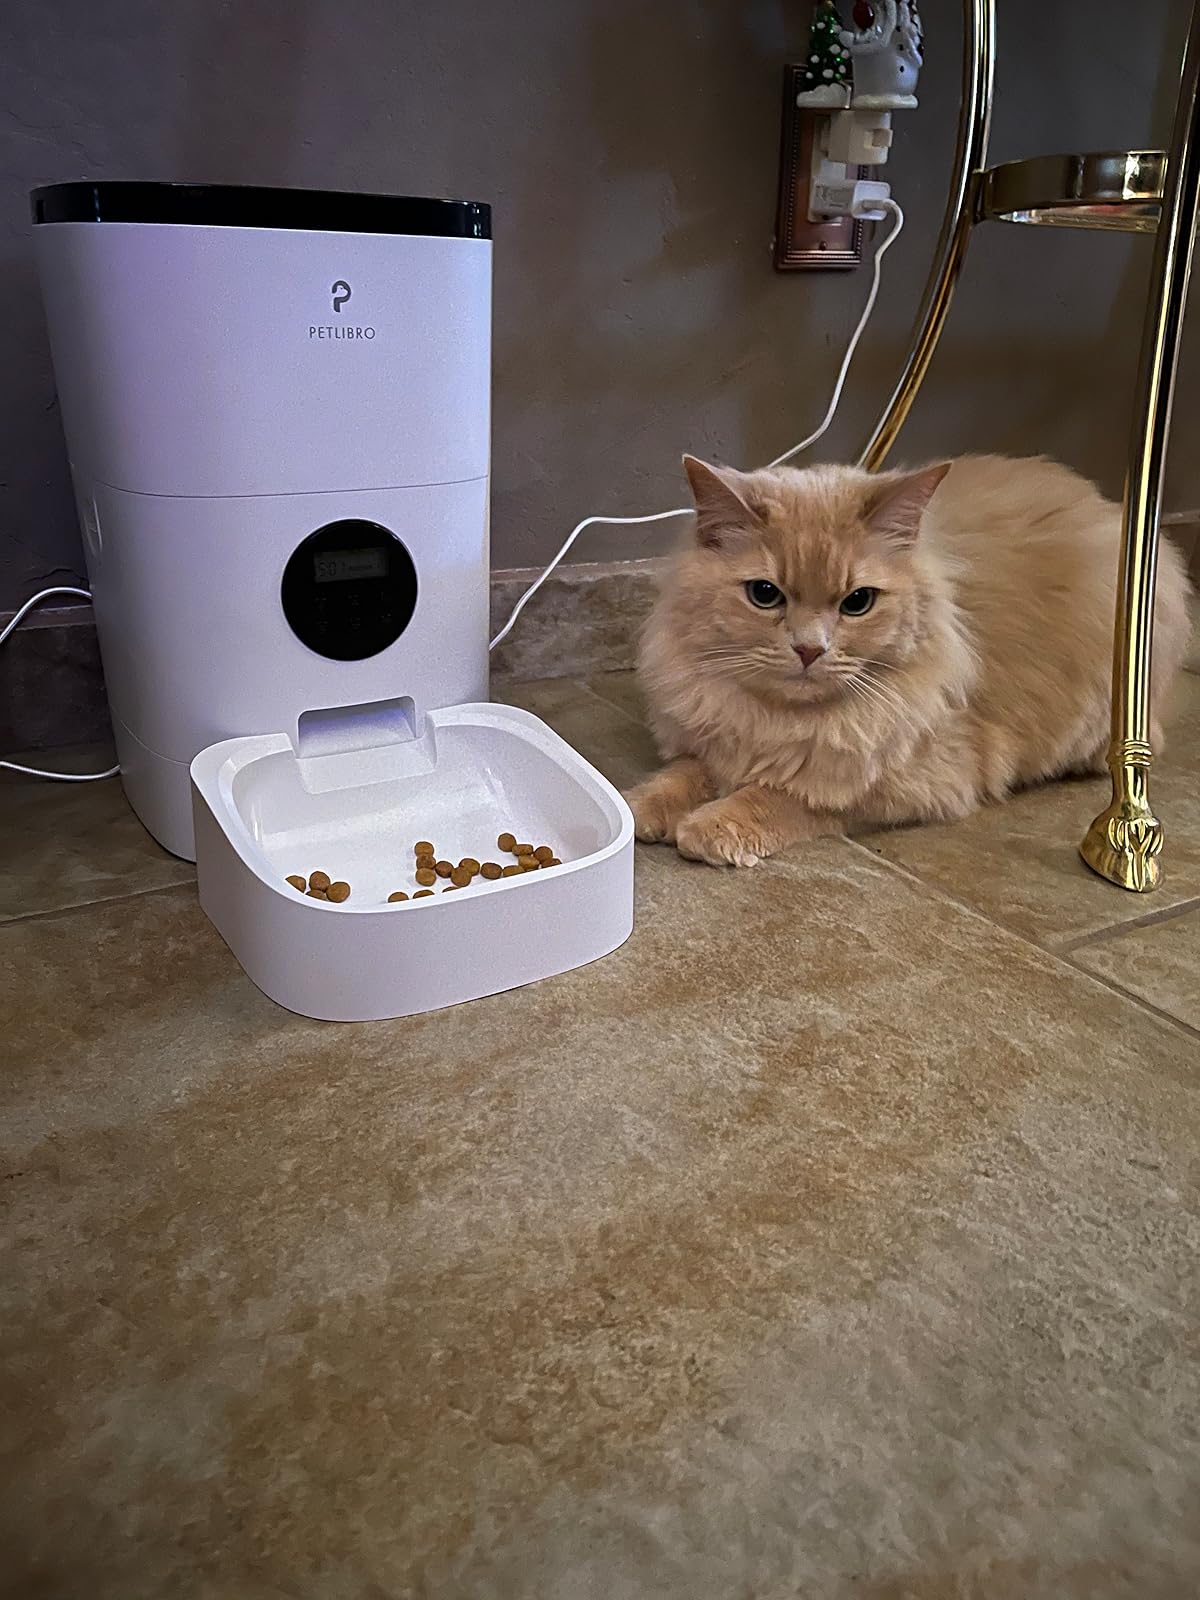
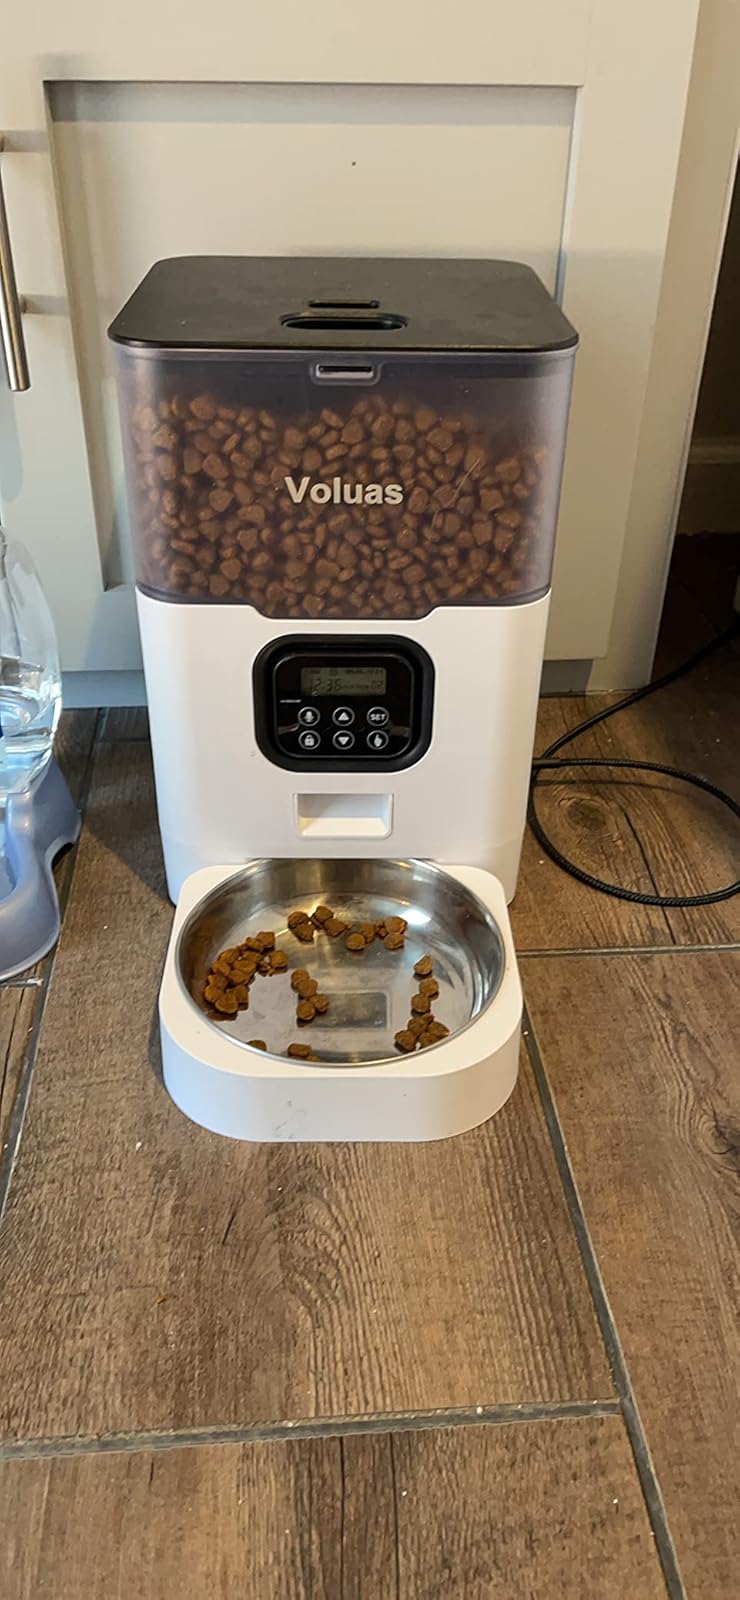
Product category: items_feeder
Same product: no